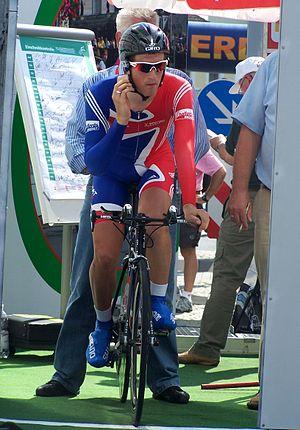
Jonathan Bellis est un coureur cycliste mannois. D'abord spécialiste de la piste, il poursuit sa carrière sur route, mais est victime d'un grave accident en septembre 2009.